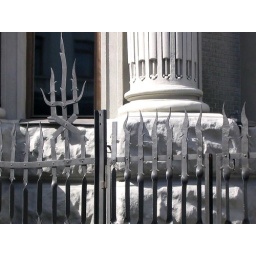
fence in front of building